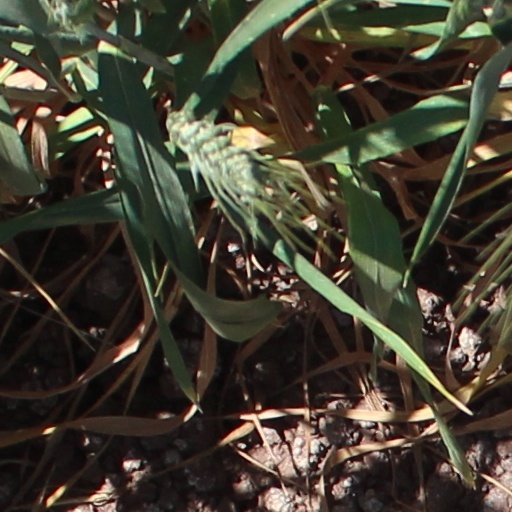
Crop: wheat